FOSSA Systems

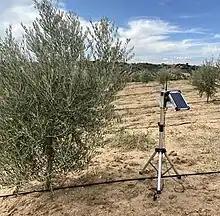
Fossa Systems Prototype Satellite. The IoT Node communicates as a gateway for smaller capacity sensors in space. It sends and receives IoT data to and from space.

Fossa Systems S.L. was officially founded in Spain on July 13, 2020, by Julián Fernández (CEO) and Vicente González (CTO). They noticed the need for a hardware manufacturer that provided remote IoT connectivity, so they created FOSSA Systems to offer affordable worldwide internet connections to those who need it.